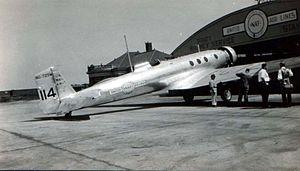
Le Boeing 221 Monomail est un avion de ligne des années 1930, conçu initialement comme avion postal.